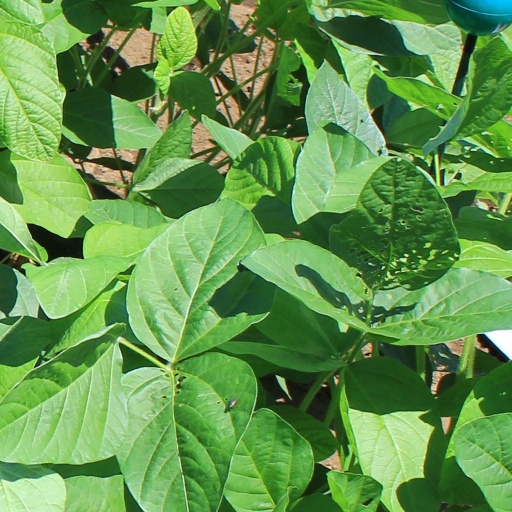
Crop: soybean